Hetty Green

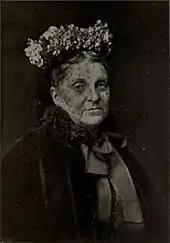
Green circa 1905

The Gilded Age was an era known for its excesses in spending on material goods, and she was among the few prominent investors who chose not to partake. Indeed, she was known for being frugal or stingy with her money. Journalists of her time often presented her thriftiness as evidence of her miserliness, when in fact it played an important role in her investing strategy. Examples of negative media portrayals included reports that she never turned on the heat or used hot water. She was also known for wearing a single black dress that she would not replace until it was thoroughly worn out. Moreover, she reportedly instructed her laundress to wash only the dirtiest parts of her dresses (the hems) to save money on soap. The harshest accusation, however, was that she neglected treating her son's injured leg, which eventually resulted in an amputation. The evidence cited was her refusal to pay for a visit to a single physician. However, there is substantial evidence that Green put great expense and effort to treat her son. This included visits to multiple specialists, as well as temporarily relocating her residence so that she could care for him.